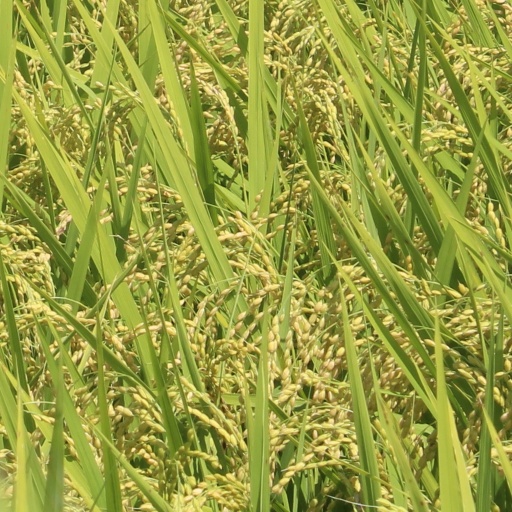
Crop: rice